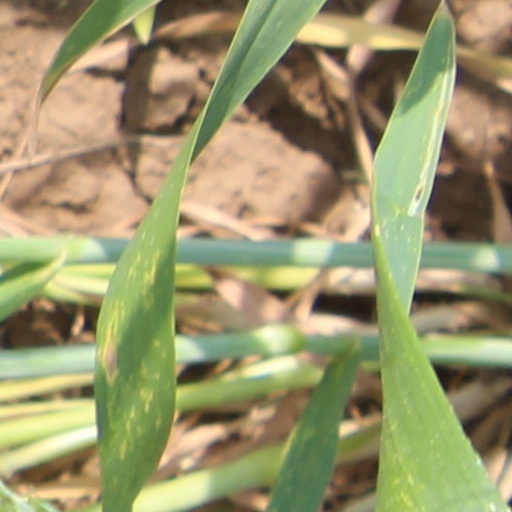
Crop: wheat